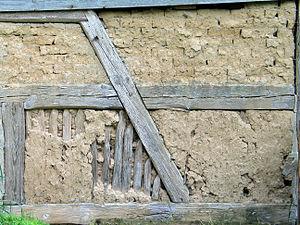
Le bousillage est un terme technique utilisé en construction pour désigner une opération de maçonnerie à l'époque de la Nouvelle-France et en Louisiane française. Le bousillage consiste à préparer un mortier le plus souvent un torchis fait d'un mélange de chaume de mousse espagnole et de terre détrempée dont on se sert pour construire surtout des murs de clôture, des chaumières et des granges.
L'argile désigne une matière rocheuse naturelle à base de silicates ou d'aluminosilicates hydratés de structure lamellaire, provenant en général de l'altération de silicates à charpente tridimensionnelle, tels que les feldspaths. Elle peut être une matière localement abondante, très diverse, traitée ou raffinée avant emploi, à la fois meuble ou plastique ou à pouvoir desséchant, absorbant ou dégraissant, voire à propriétés collantes ou encore réfractaires, pour servir par exemple autrefois selon des usages spécifiques, souvent anciens, au potier et au briquetier, au maçon et au peintre, au teinturier et au drapier, au verrier et à l'ouvrier céramiste.